Kentucky Wildcats men's basketball

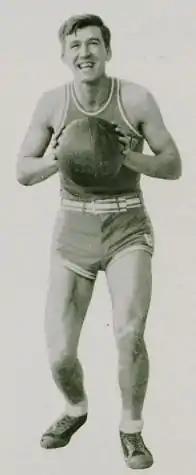
Carey Spicer was an All-American for the Wildcats in 1929 and 1931

Buchheit remained as coach through the 1924 season before moving on to coach Trinity College (later Duke University). A different coach would guide the team for each of the next four years. C.O. Applegran immediately followed Buchheit, and his 1925 team posted a respectable 13–8 record. Applegran in college had played for the University of Illinois, where he became an All-American. The next year, Ray Eklund led the team to a 15–3 record, and produced UK's second All-American, Burgess Carey. The record was enough for Kentucky to win their first regular season conference championship in the Southern Conference.